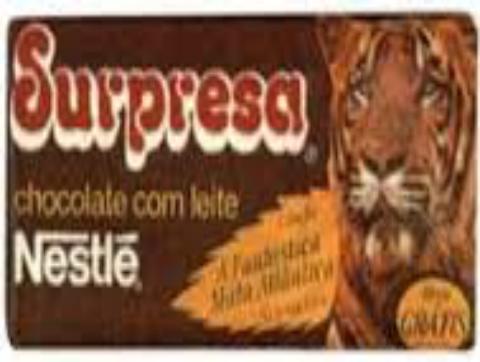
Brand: Chocolate Surpresa
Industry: Food